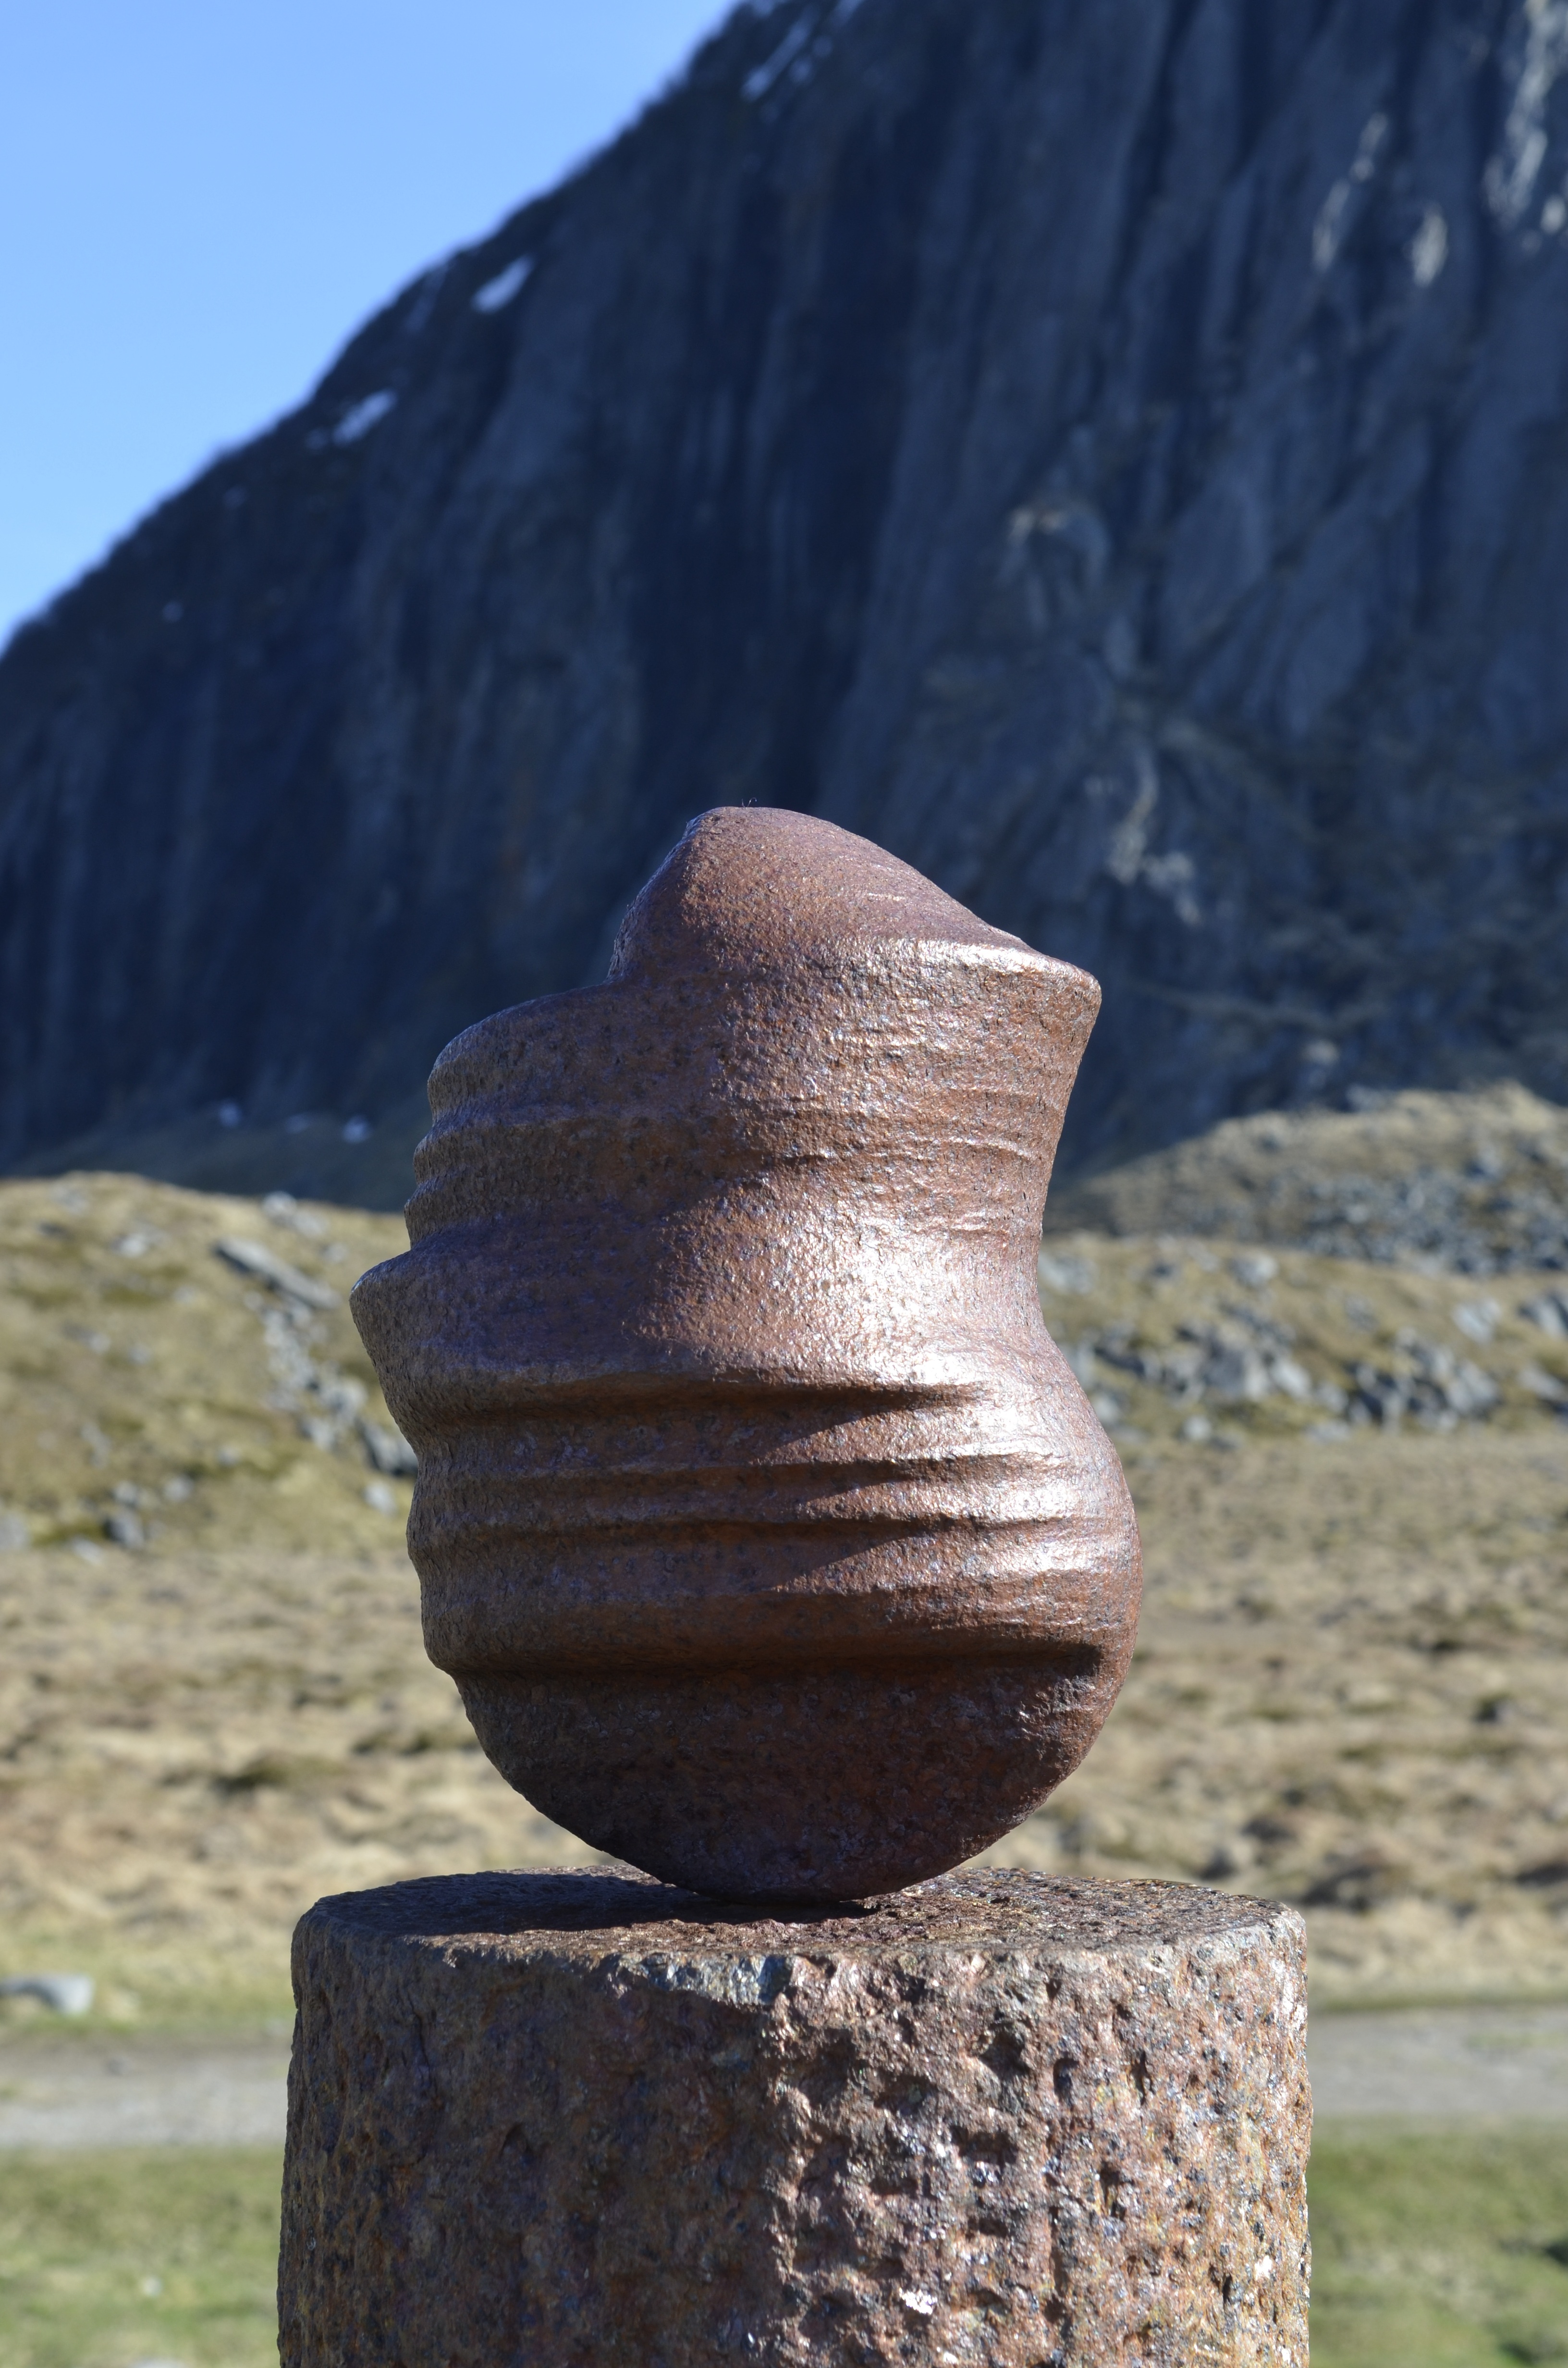
beach, coast, nature, rock, monument, europe, statue, island, terrain, material, sculpture, art, geology, creativity, head, day, image, norway, scandinavia, monolith, lofoten, hodet, by marcus raetz, eggum, vestv g y, ancient history